Glatten

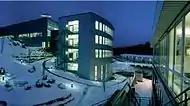
Schmalz headquarters

Located in Glatten is the headquarters of J. Schmalz GmbH, a family-owned company that has grown into a global leader in vacuum automation and handling technology, founded in 1910. It is also home to the largest production facility of Woodward L'Orange GmbH, a manufacturer of fuel injection systems for large diesel engines, established in 1933.